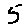
Label: 5